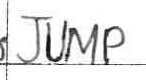
Label: jump